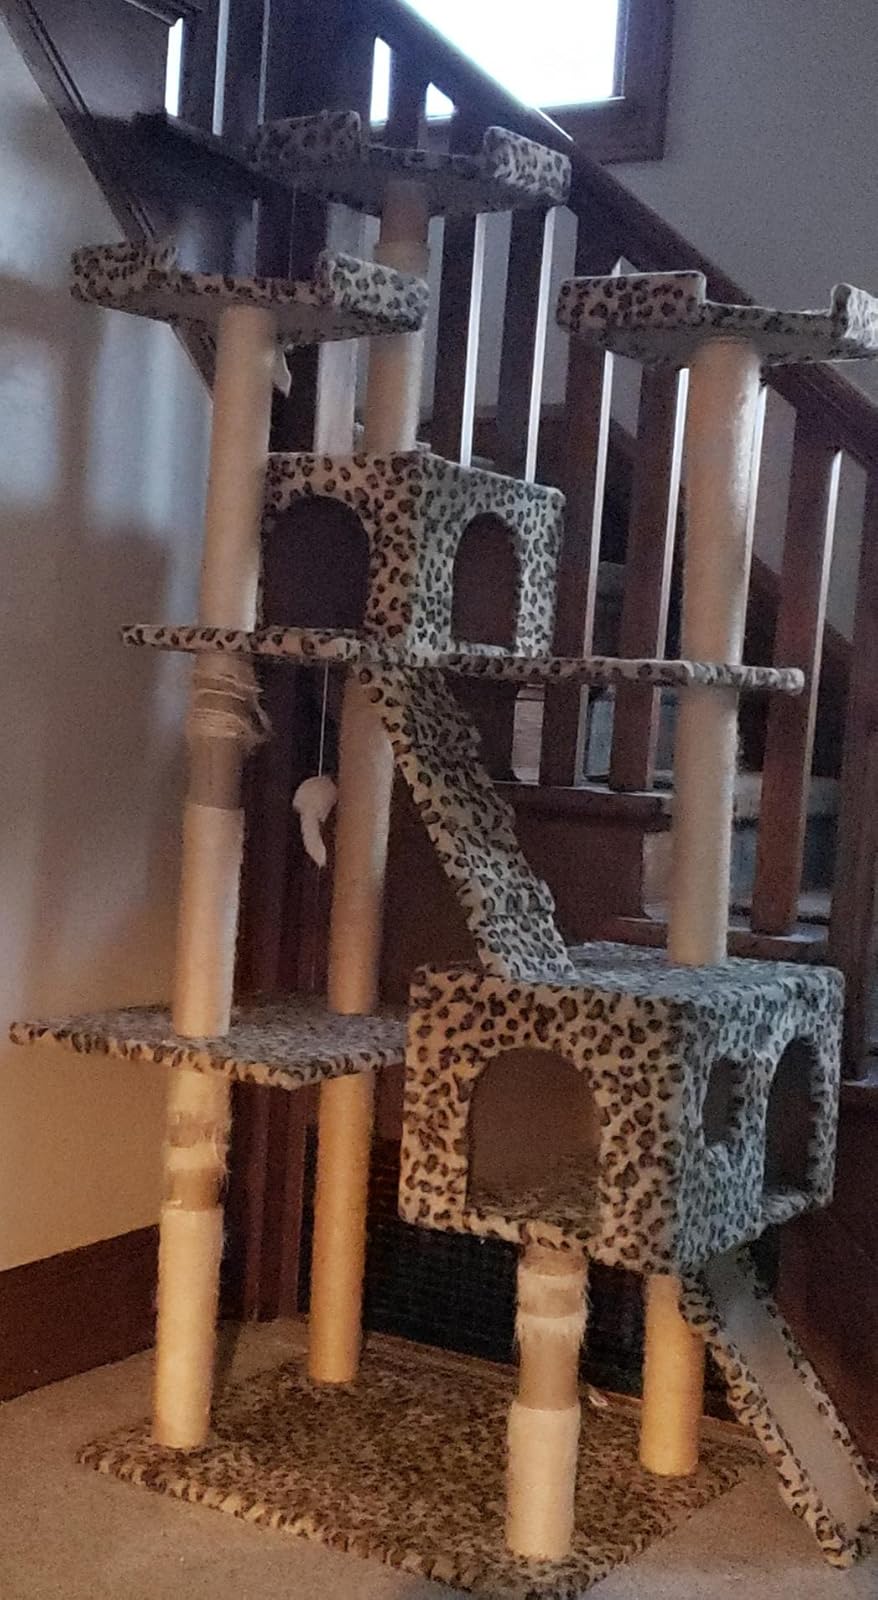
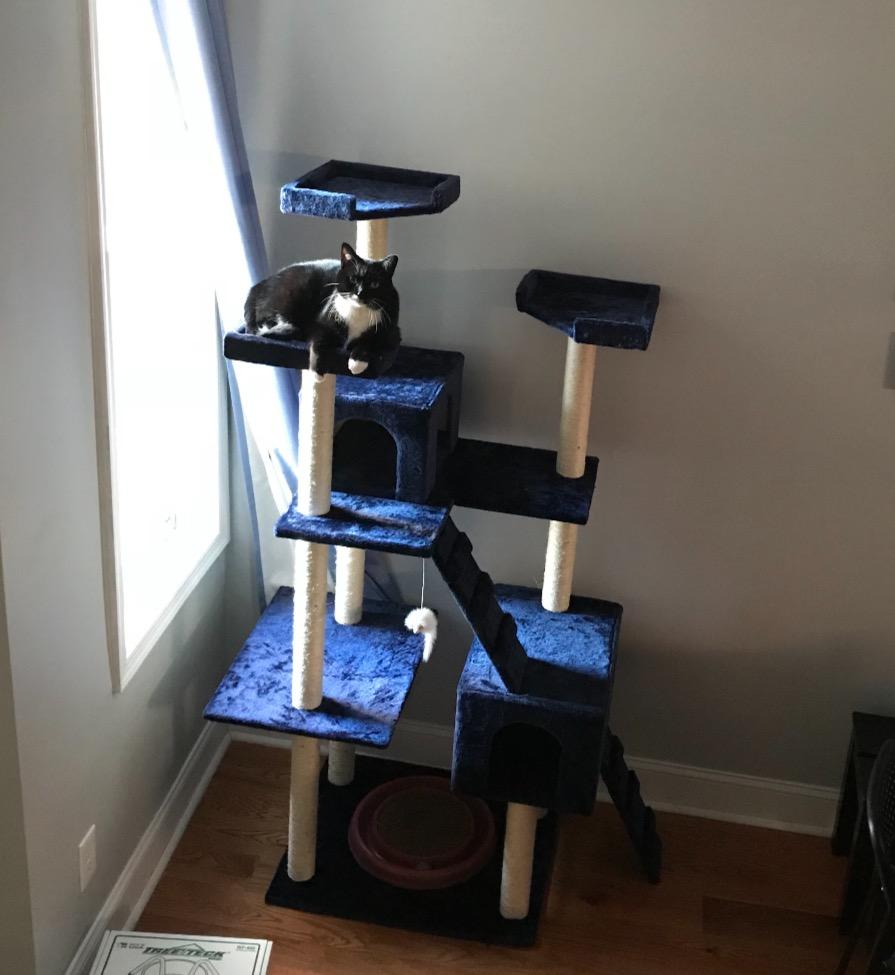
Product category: items_cat tree
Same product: no